The Future Is Woman

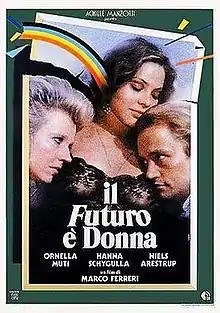
Italian theatrical release poster by Renato Casaro

The Future Is Woman is a 1984 Italian drama film directed and written by Marco Ferreri. The film entered the competition at the 41st Venice International Film Festival.